African emerald cuckoo

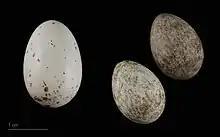
"Chrysococcyx cupreus" in a spawn of "Anabathmis newtonii" - MHNT

Like most cuckoos, the African emerald cuckoo is a brood parasite. Female African emerald cuckoos lay eggs in the nests of other bird species. A female cuckoo can lay between 19 and 25 eggs on average per breeding season.